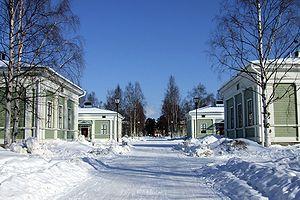
August Boman est un architecte finlandais.
Intiö est un quartier du district central de la ville d'Oulu en Finlande.